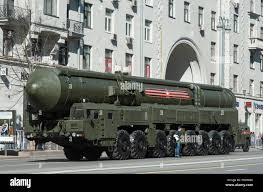
Label: Rs-24